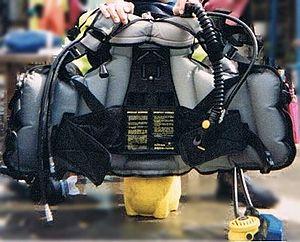
Un gilet de stabilisation ou gilet stabilisateur est un équipement que les plongeurs utilisent pour se stabiliser dans l'eau et ne pas couler, autrement dit pour ne pas avoir à palmer constamment pour assurer leur sustentation en pleine eau. Le plus souvent, dans leur jargon, les plongeurs appellent ce dispositif :